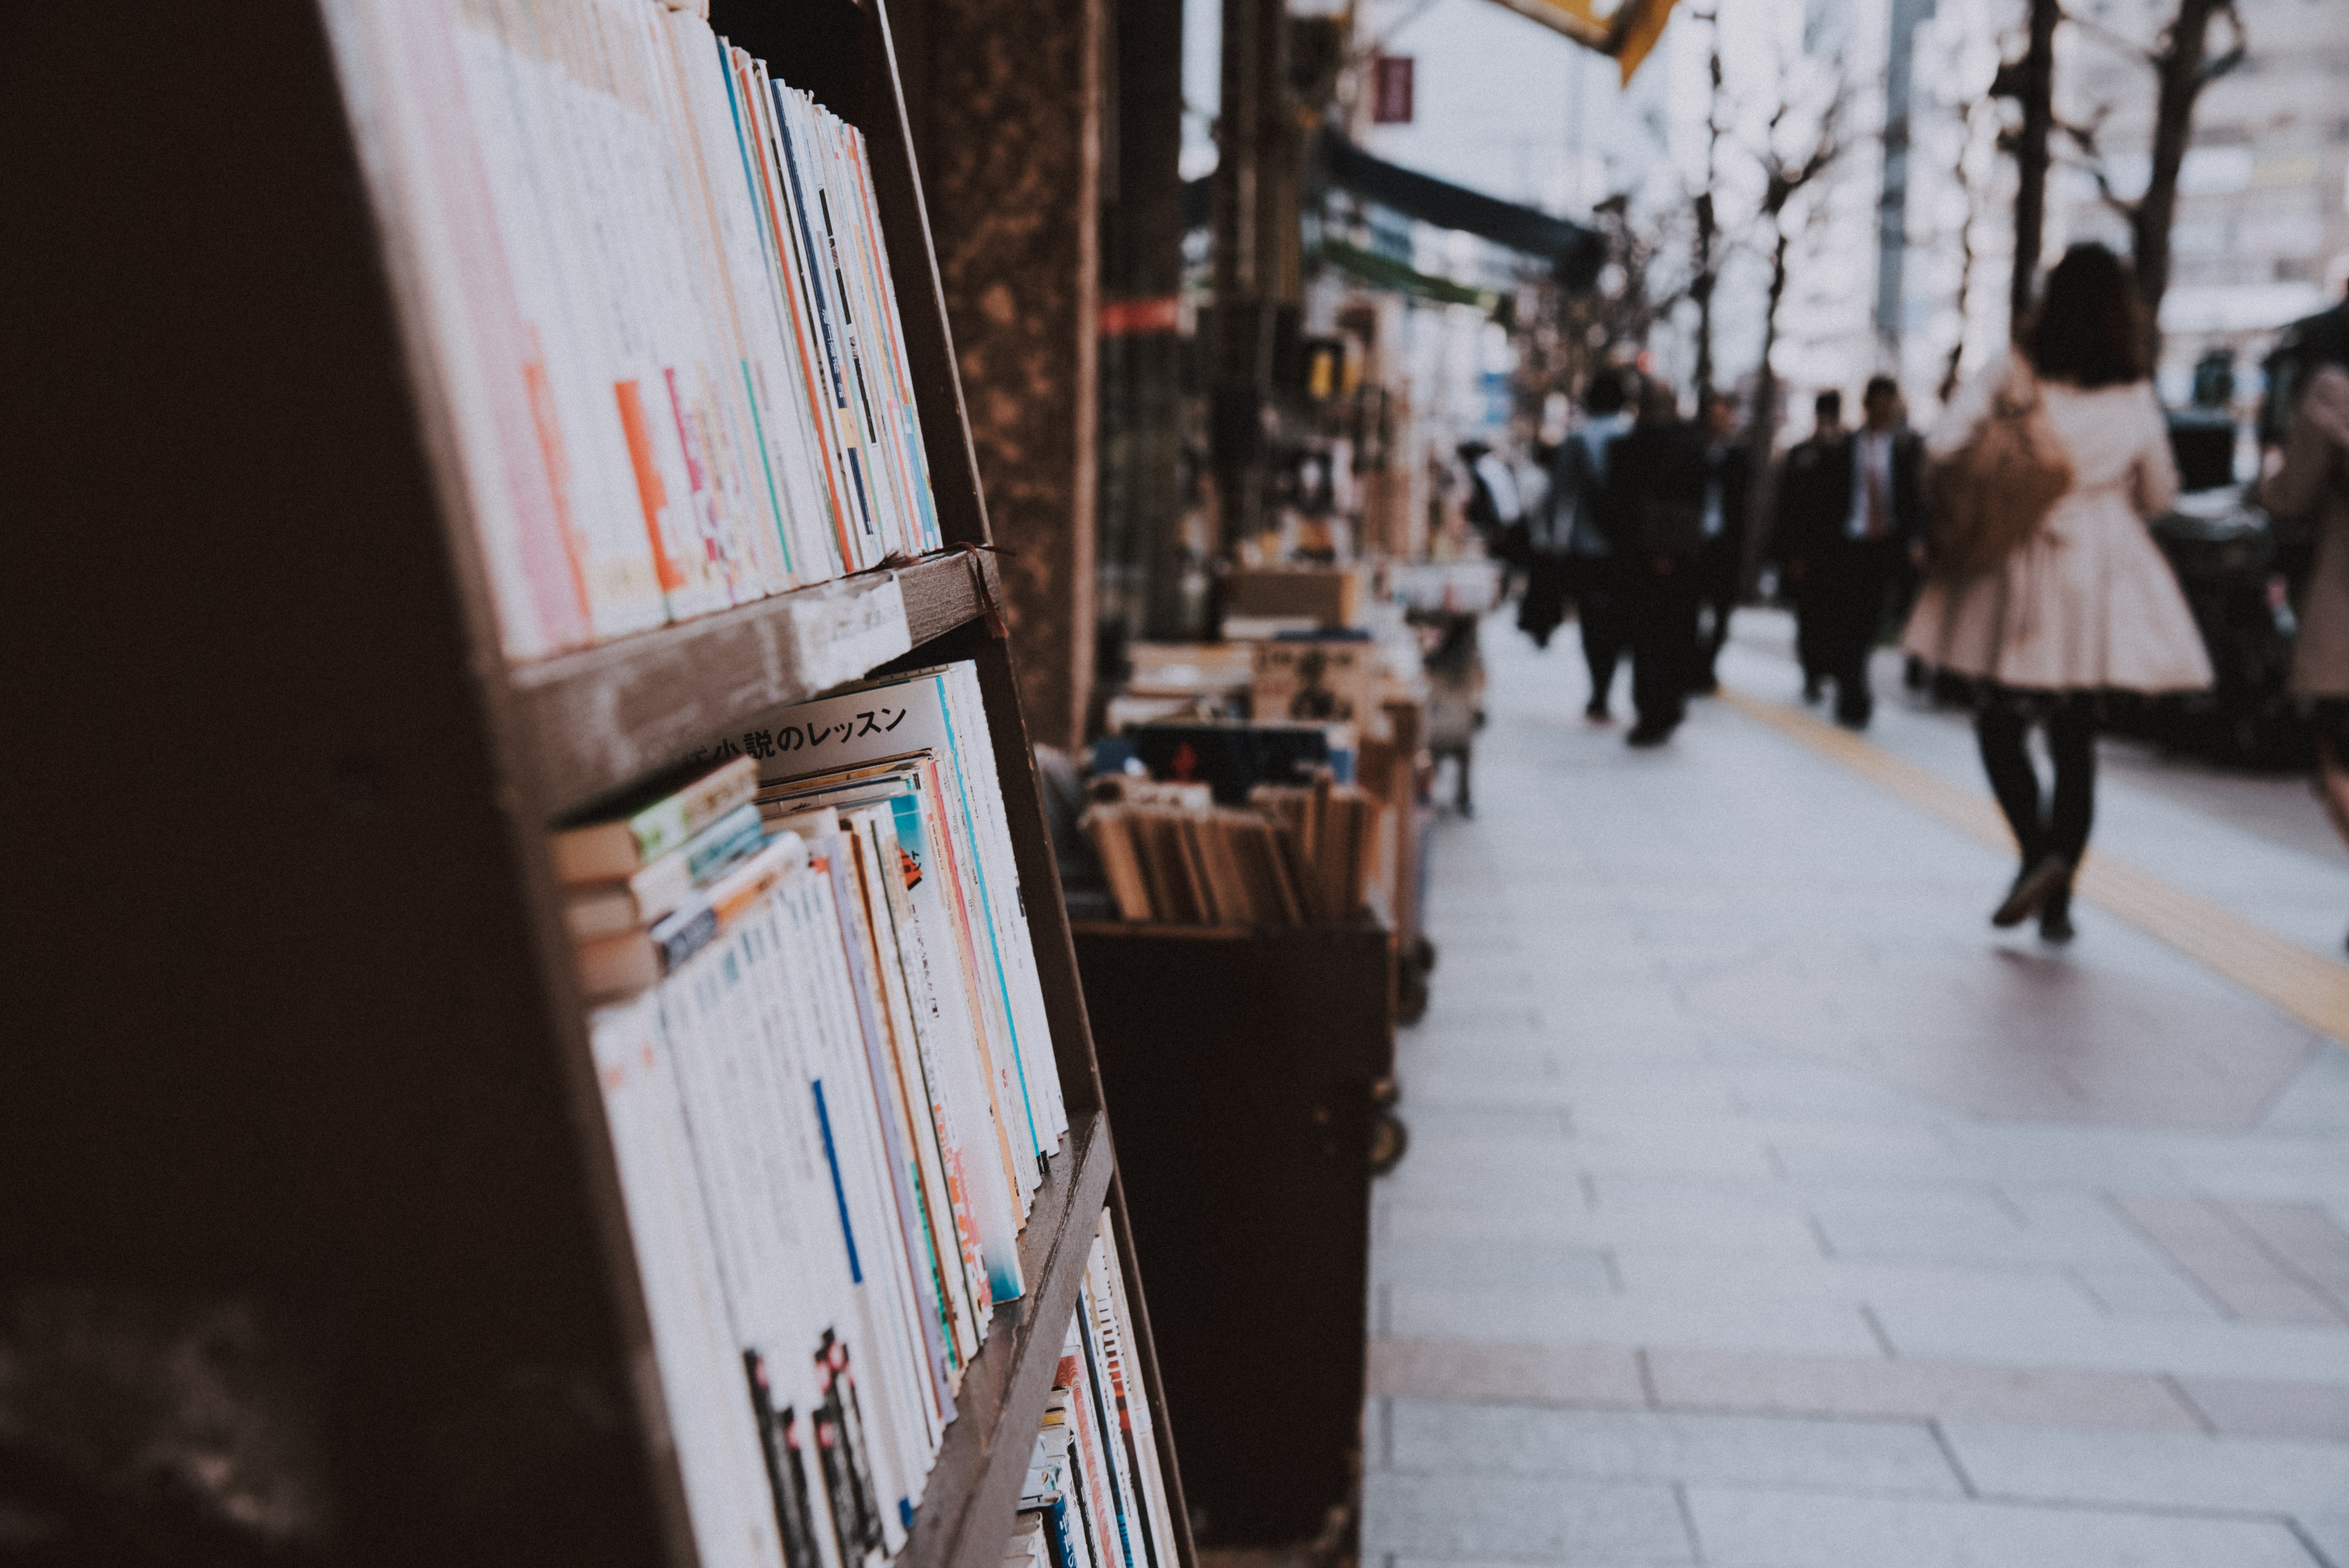
snapshot, street, urban area, infrastructure, photography, pedestrian, architecture, road, city, sidewalk, plant, building